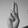
ASL letter: U